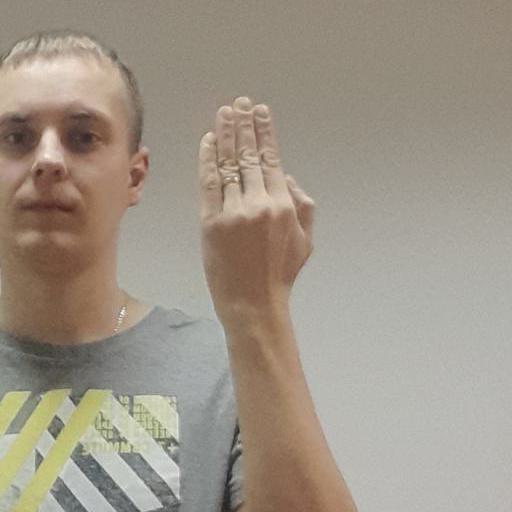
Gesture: stop_inverted